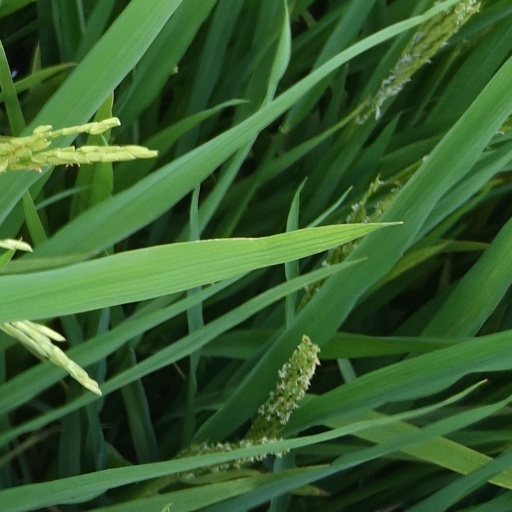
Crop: rice